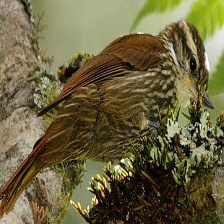
Species: GREAT XENOPS
Scientific name: MEGAXENOPS PARNAGUAE